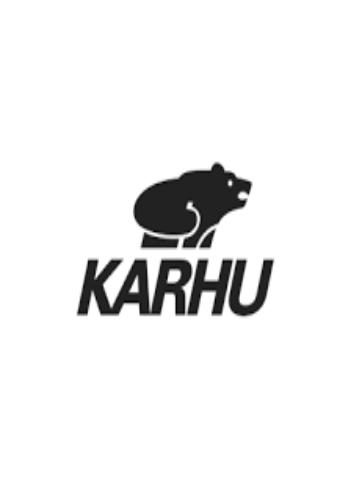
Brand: Karhu
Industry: Clothes